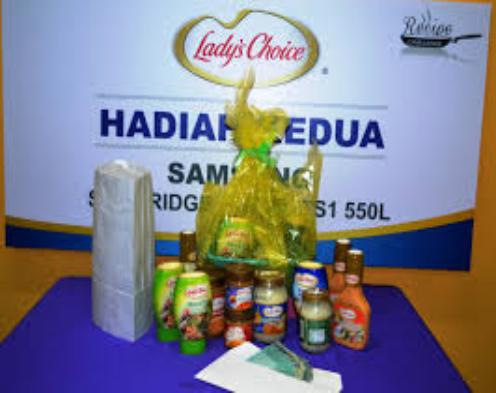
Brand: Lady's Choice
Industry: Food